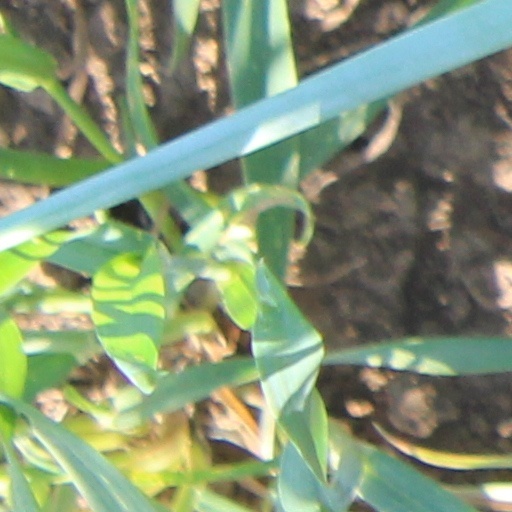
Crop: wheat